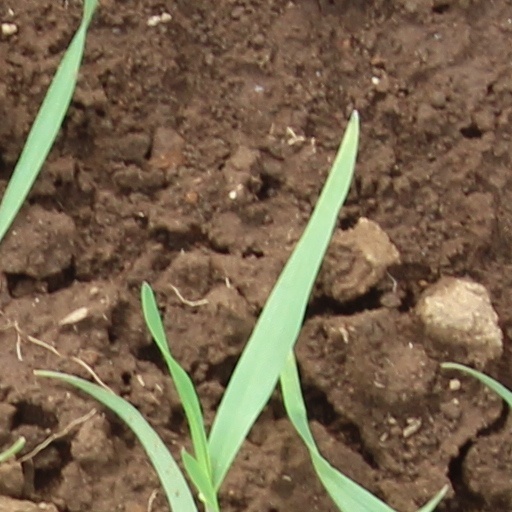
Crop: wheat